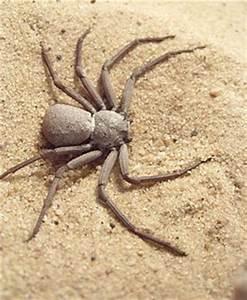
spider